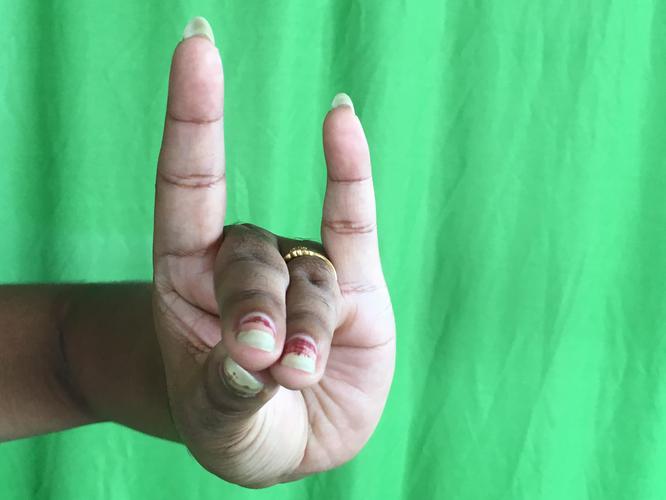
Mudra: Simhamukham
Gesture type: single_hand